Chris Okotie

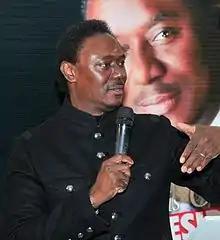
Okotie speaking at a press conference in 2011, Lagos

Okotie first ran for the President under the banner of the Justice Party (JP), led by Ralph Obiorah after he was schemed out of the National Democratic Party (NDP) primaries elections; he lost to Olusegun Obasanjo in the May 2003 elections. He ran again in 2007 on the platform of a party he founded, Fresh Democratic party, FRESH and lost to Umaru Yar'Adua in the May 2007 elections. Then in 2011, he ran and lost to the President Goodluck Jonathan.